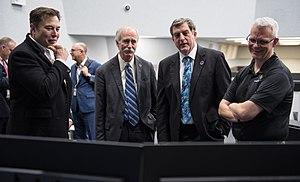
William H. Gerstenmaier dit Bill Gerstenmaier, né en septembre 1954 à Akron, est un ingénieur américain actuellement en poste à la NASA en tant que conseiller à l'Administrateur adjoint et également consultant chez SpaceX. Au cours de sa carrière à la NASA il occupa plusieurs importants postes de direction concernant le vol habité, notamment Gestionnaire du programme de la station spatiale internationale de 2002 à 2005 puis Directeur des vols habités de la NASA de 2005 à 2019.